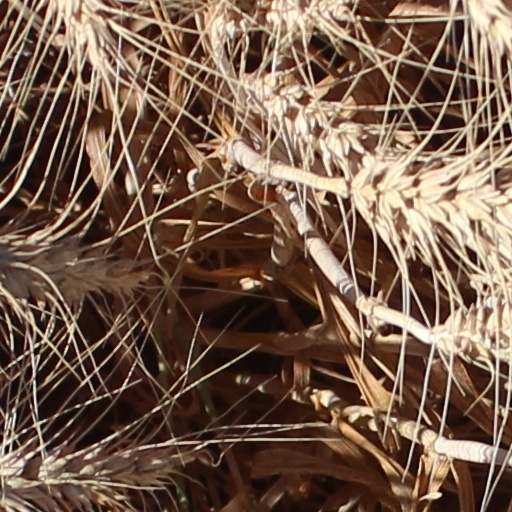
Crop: wheat